Thomas Rowley Hill

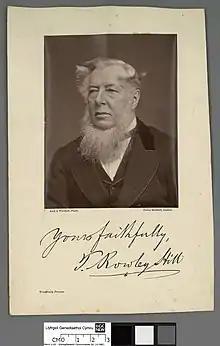
A portrait from the Welsh Portrait Collection at the National Library of Wales

Thomas Rowley Hill (1 March 1816 – 9 October 1896) was an English Liberal politician who sat in the House of Commons from 1874 to 1885.